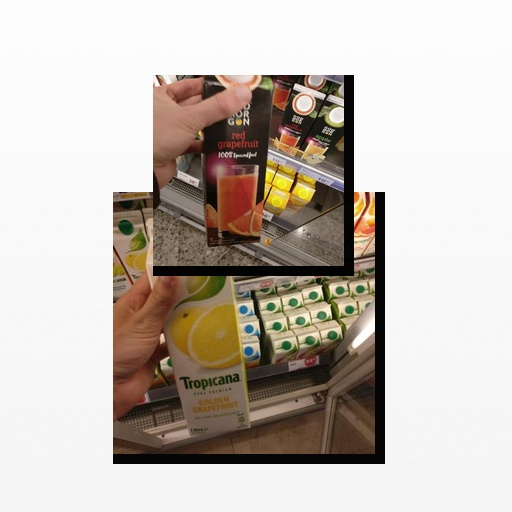
Food items: red_grapefruit_juice, golden_grapefruit_juice